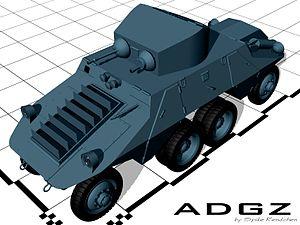
L'ADGZ, dite aussi Steyr mittlere Panzerwagen M35, était une automitrailleuse de l'armée autrichienne, construite à vingt-sept exemplaires de 1934 et 1938, puis de nouveau à vingt-cinq exemplaires début 1942, par la firme Steyr, et employées après l'annexion de l'Autriche par la Wehrmacht et la Waffen-SS.